British expedition to Abyssinia

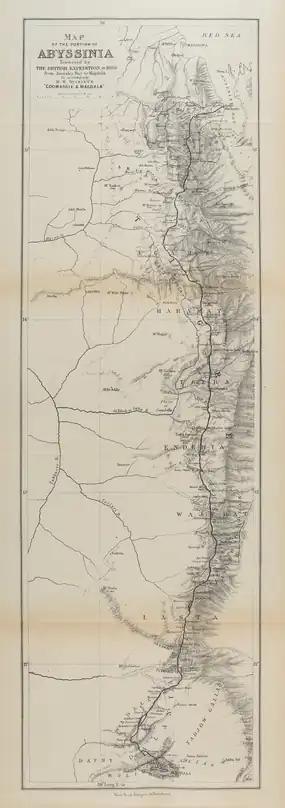
The expedition route through Abyssinia

By October 1862 Emperor Tewodros's position as ruler had become precarious: much of Ethiopia was in revolt against him, except for a small area stretching from Lake Tana east to his fortress at Magdala. He was engaged in constant military campaigns against a wide array of opponents. Likewise, Abyssinia was also threatened by the encroachment of Islam as Ottoman Turks and Egyptians invaded Ethiopia from the Red Sea and through Sudan. Tewodros wrote to the major powers for help. As Donald Crummey recounts, "Now came the definitive attempt, at the turning point of the Emperor's career. Success might stabilize the internal situation; defeat would pull out the last prop. He proposed to send embassies with the ultimate objective of obtaining military alliances and agreements for technical progress."